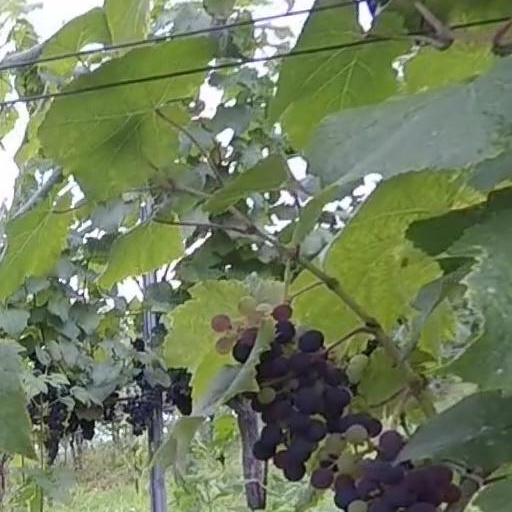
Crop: grape